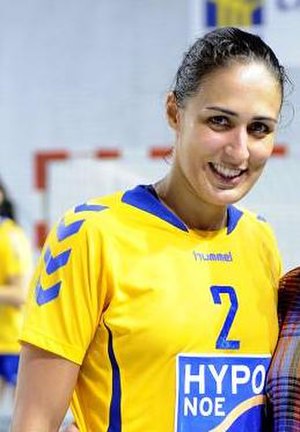
Fabiana Diniz
Fabiana "Dara" Carvalho Diniz er en brasiliansk håndboldspiller, der spiller for SG BBM Bietigheim som Stregspiller. Hun spiller også for Brasiliens håndboldlandshold.